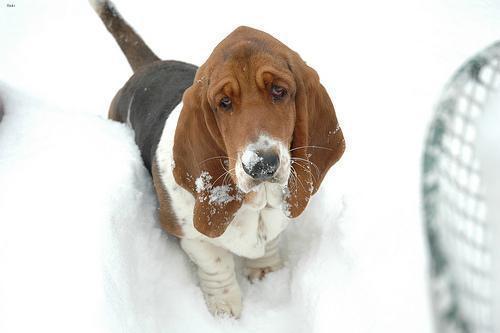
basset hound